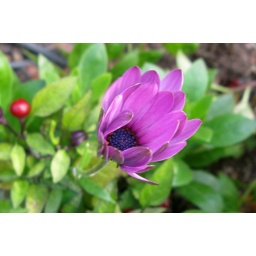
The berries in the background are actually hot peppers from the plant that sprawled and grew in around this daisy